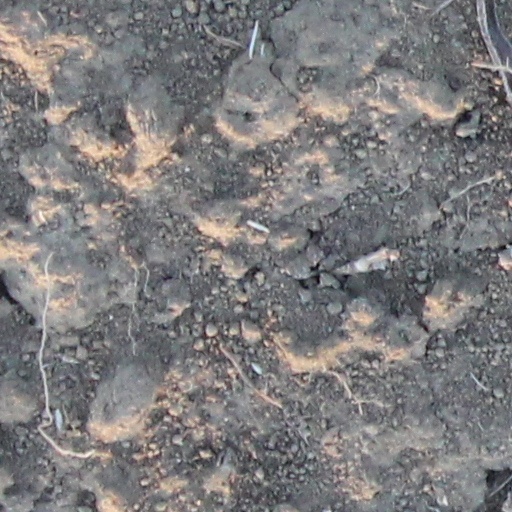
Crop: wheat